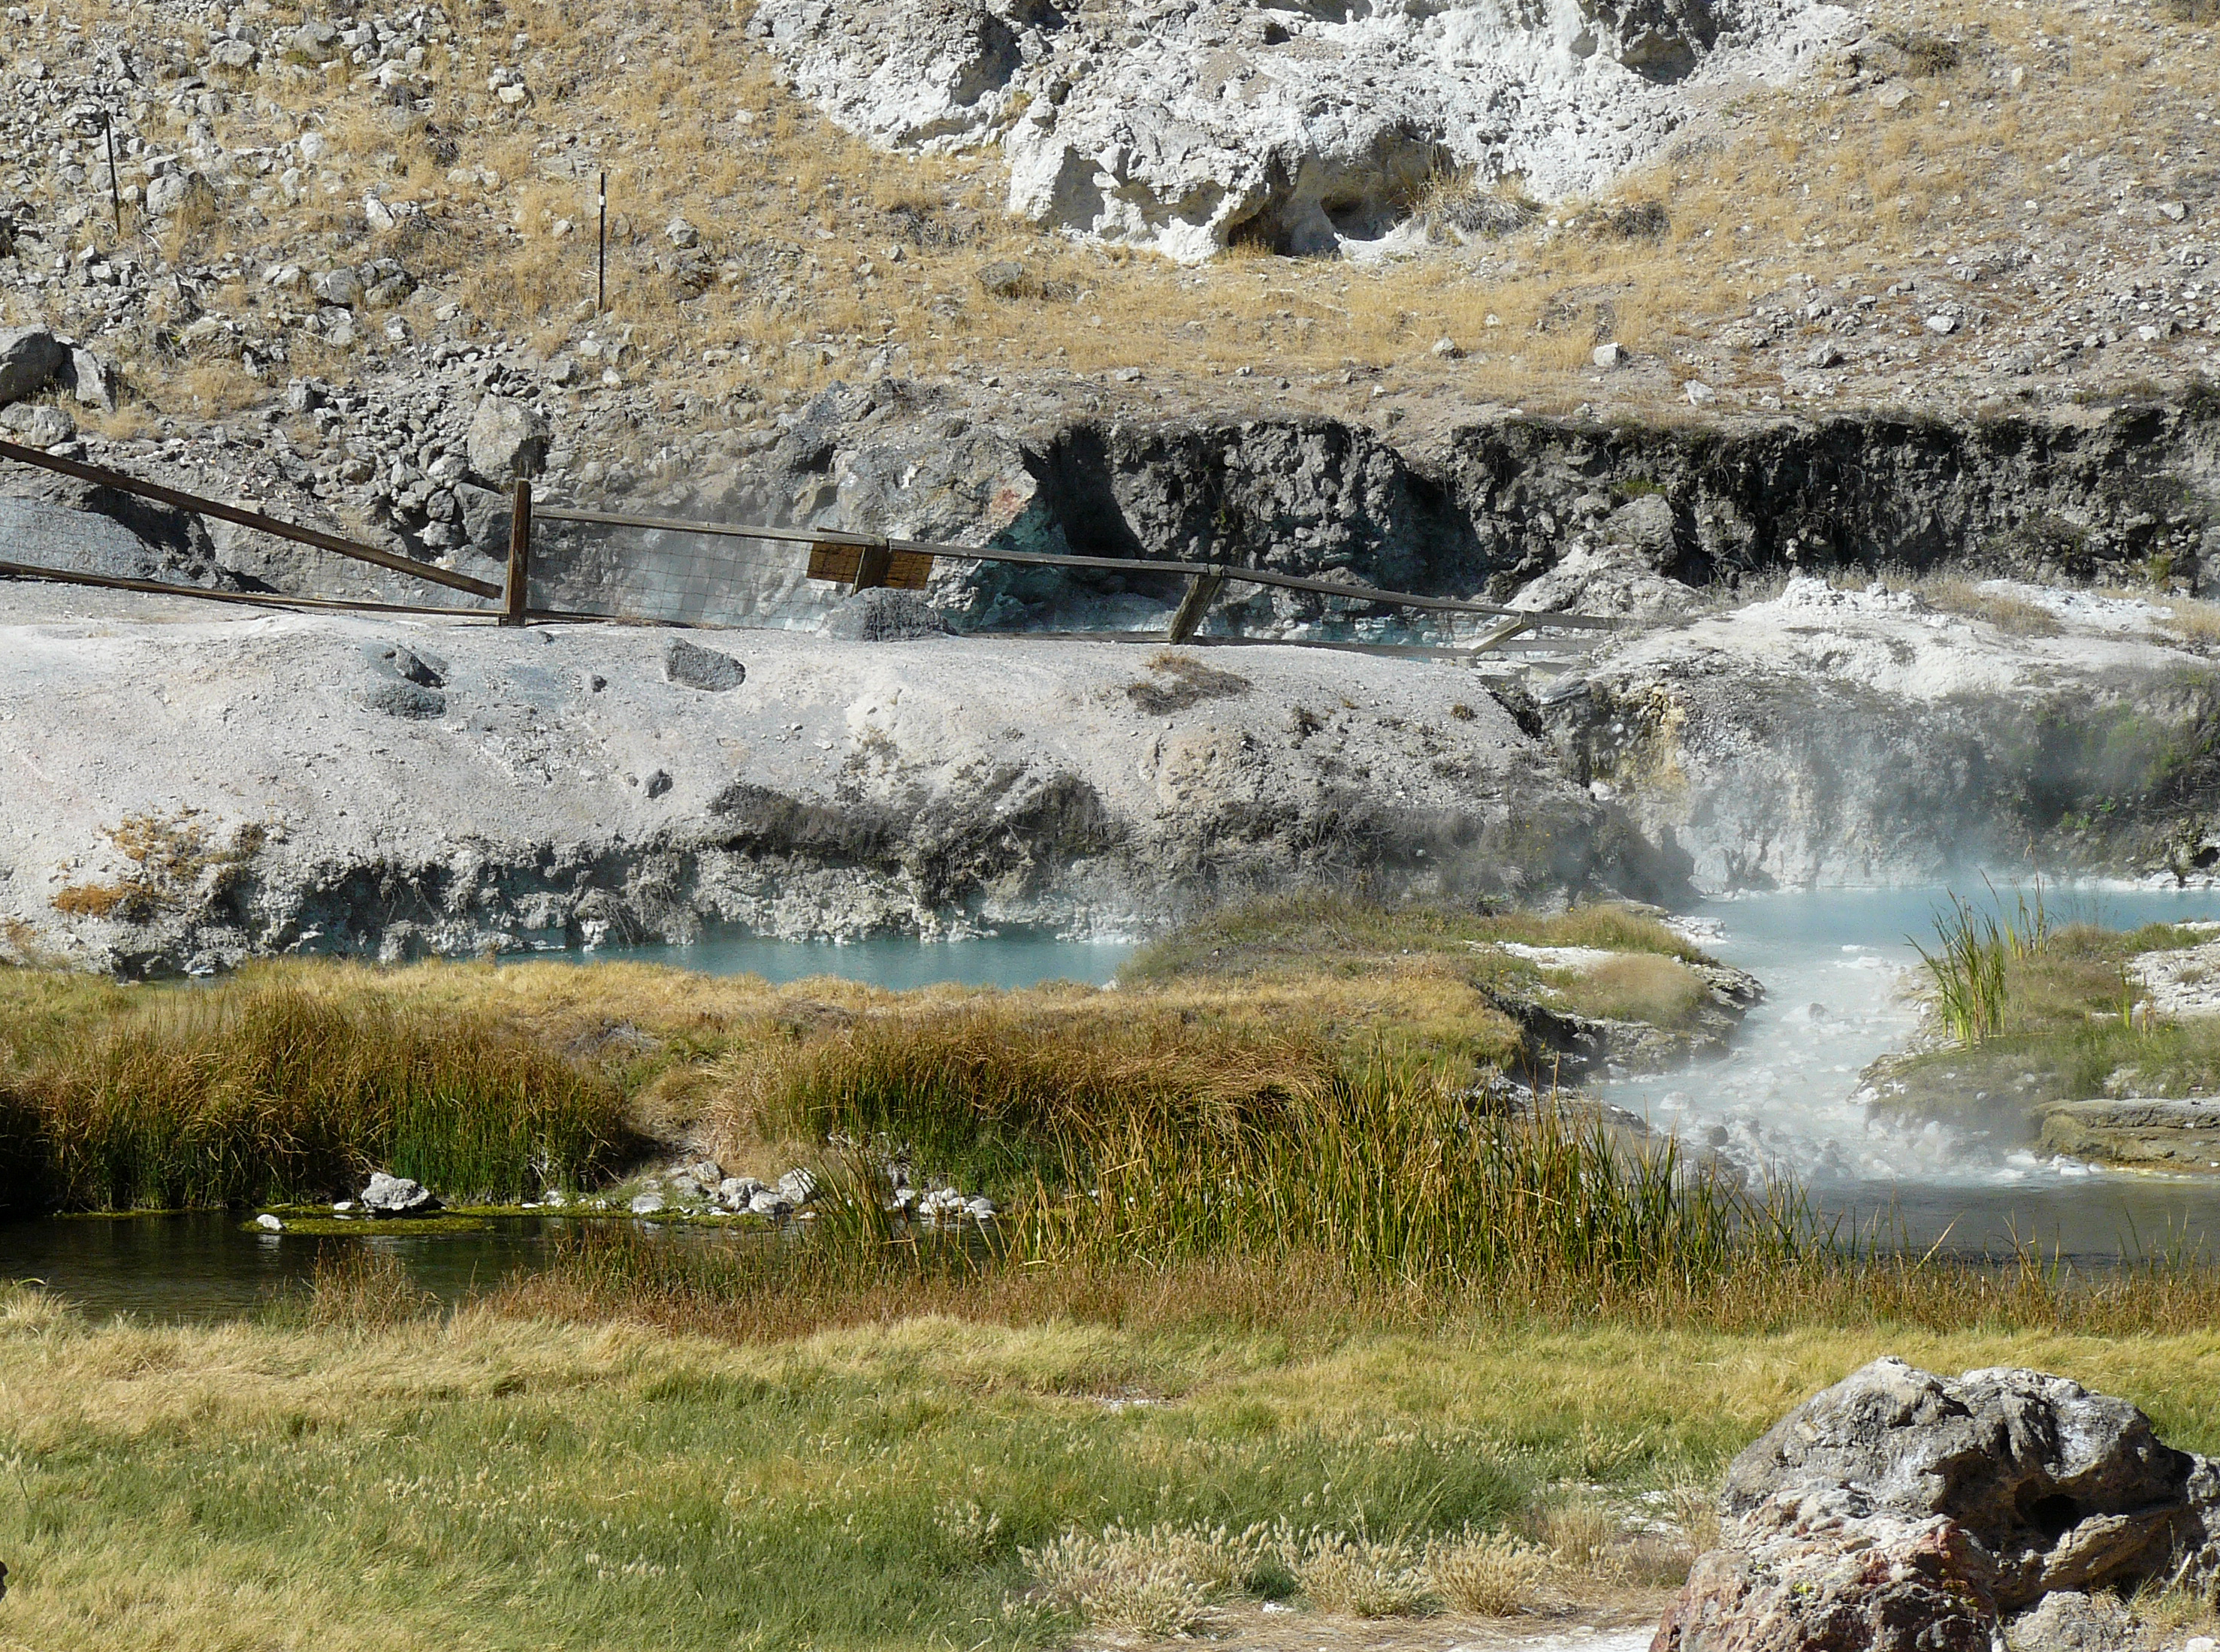
rock, wilderness, river, stream, geology, joycecory, hotcreek, thermalpools, califhotsprings